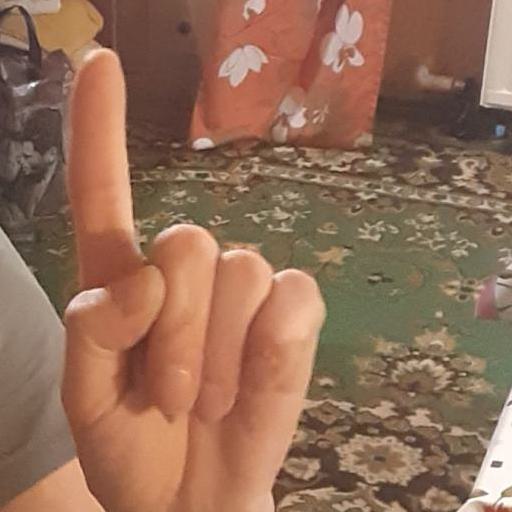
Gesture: one